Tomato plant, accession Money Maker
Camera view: tilt-top (135 deg); turntable rotation: 90 degrees
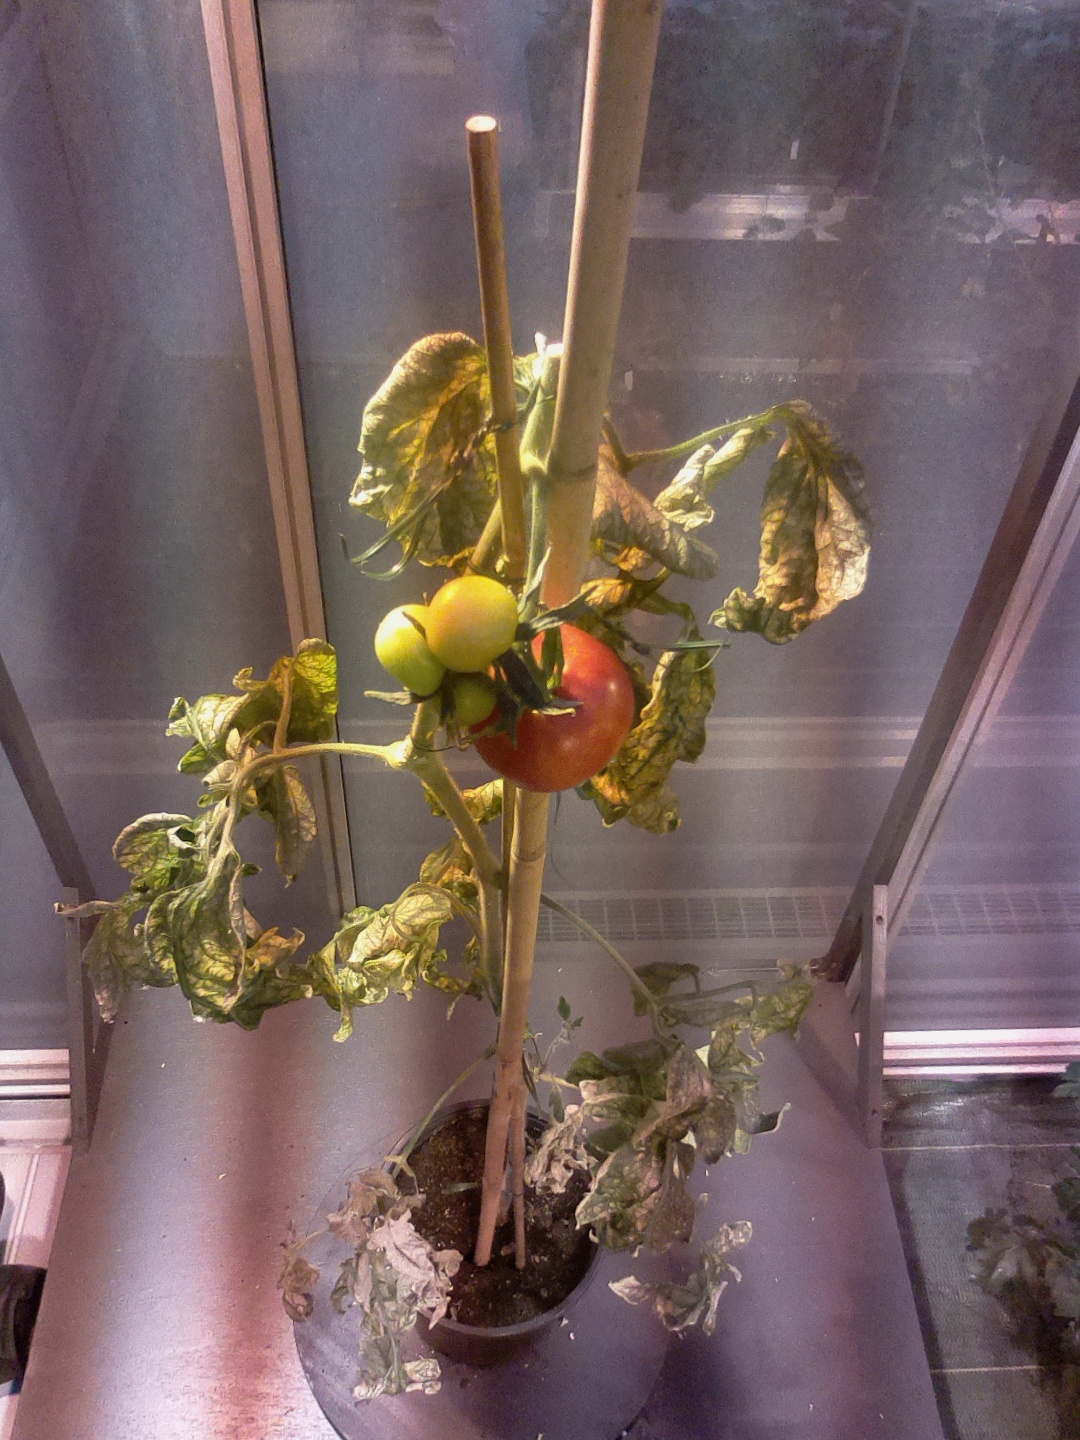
BBCH growth stage 81: 10%-20% of fruits show typical fully ripe color